Zellweger off-peak

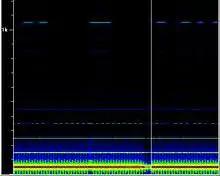
Example capture: The bright line at 50 Hz is the power frequency, followed by odd harmonics at 150 Hz, 250 Hz and so on. The ripple being turned on and off is clearly visible at 1050 Hz

Originally time-clocks were used; however, they can easily lose accurate time and are not easily adjusted for daylight saving time. Before the amalgamation of County Councils in New South Wales (NSW), County Councils in NSW and Queensland Electricity Boards were Zellweger's main Australian customers. Brisbane City Council was among the first Australian customers South East